Bharati Vidyapeeth Institute of Technology

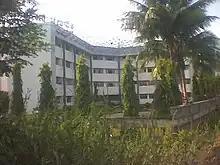
Bharati Vidyapeeth Institute of Technology, Kharghar

Bharati Vidyapeeth Institute of Technology (BVIT) is a polytechnic college in Navi Mumbai. It is located in CBD Belapur, but closer to Kharghar, being situated opposite to the Kharghar railway station. The educational institution is affiliated to MSBTE. It offers diploma courses of three years duration based on the semester pattern in various fields to students who have passed SSC or HSC.